List of dams and reservoirs in Catalonia

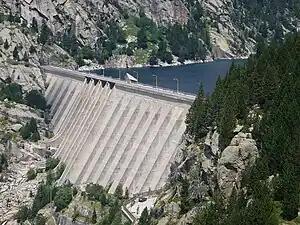
Pantà de Cavallers, Vall de Boí.

This is a list of dams and reservoirs in Catalonia, Spain.